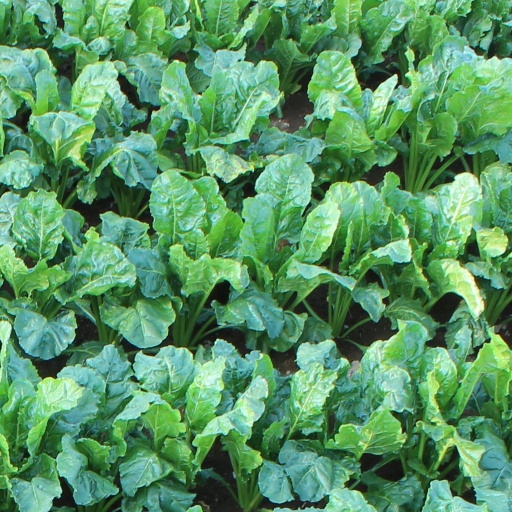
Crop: sugar beet